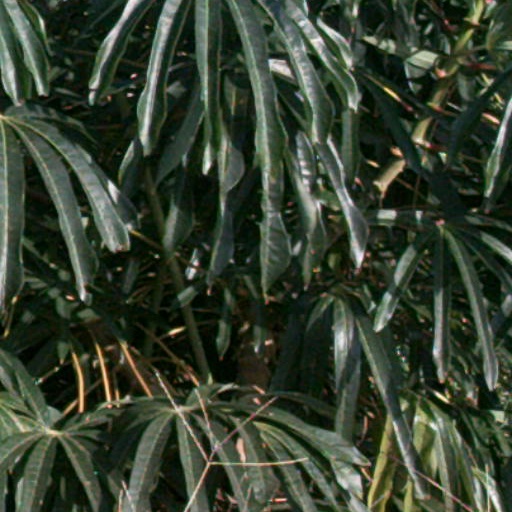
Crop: cassava